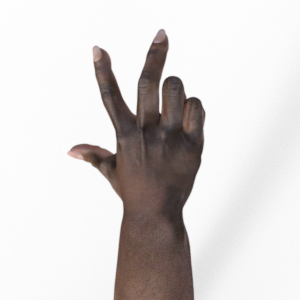
Label: scissors